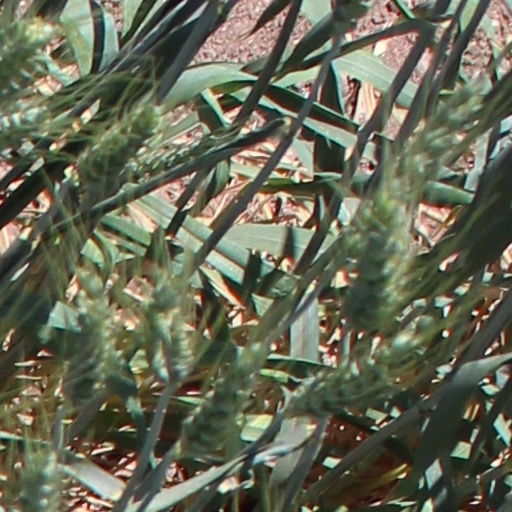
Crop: wheat